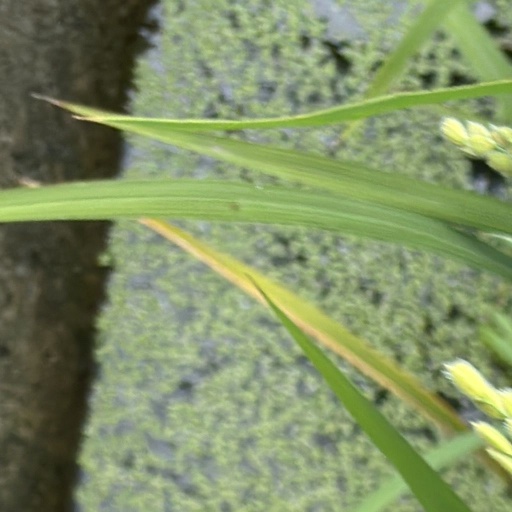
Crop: rice